Surface mining

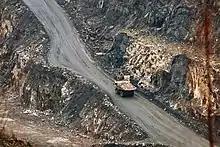
The Siilinjärvi carbonatite complex, an open-pit mine owned by Yara International, in Siilinjärvi, Finland

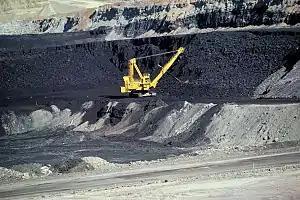
Coal strip mine in Wyoming

Surface mining, including strip mining, open-pit mining and mountaintop removal mining, is a broad category of mining in which soil and rock overlying the mineral deposit (the overburden) are removed, in contrast to underground mining, in which the overlying rock is left in place, and the mineral is removed through shafts or tunnels.